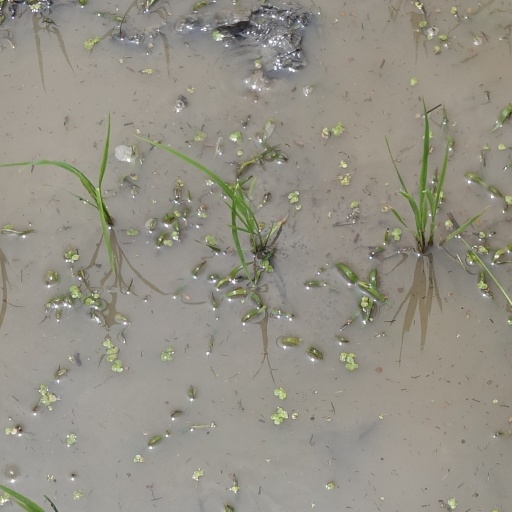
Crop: rice